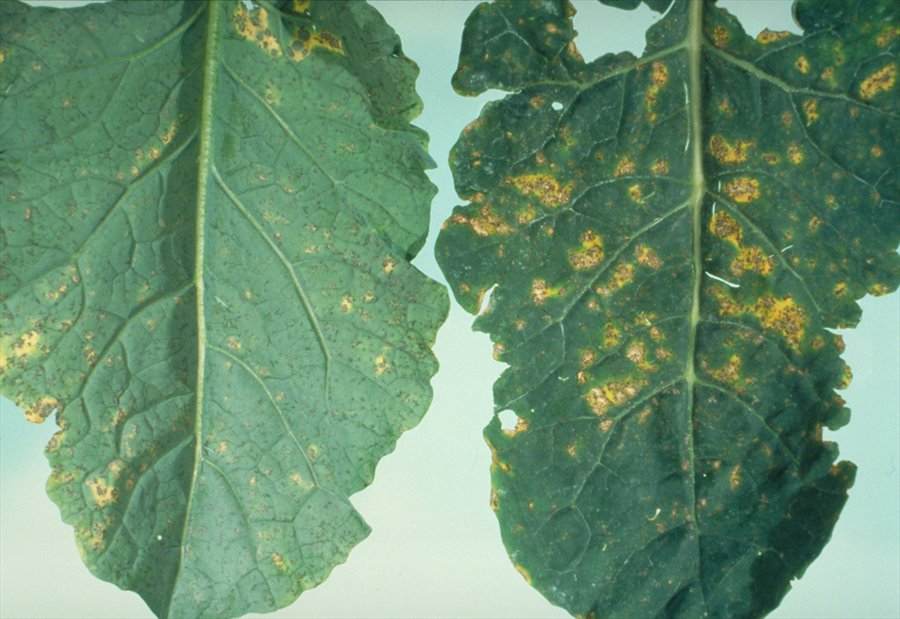
Label: Downy Mildew